In the Blink of an Eye (2009 film)

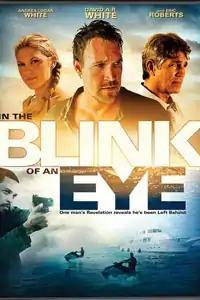

In the Blink of an Eye is a 2009 American film about the Rapture directed by Michael Sinclair and starring David A. R. White, Eric Roberts, and Andrea Logan White. It was released to DVD on November 17, 2009.